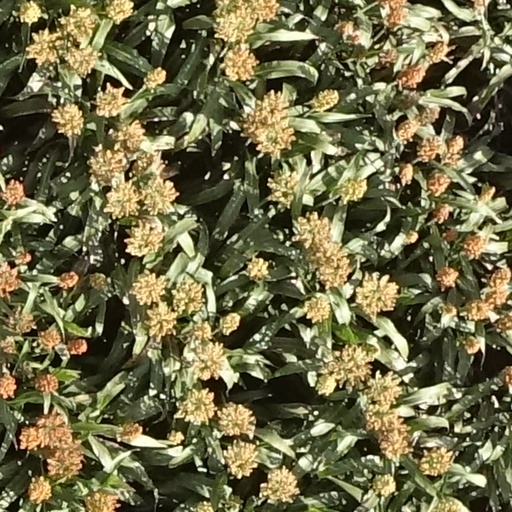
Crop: sorghum